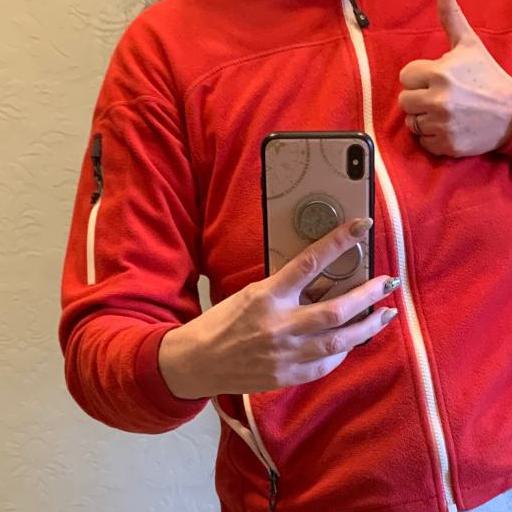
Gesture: no_gesture